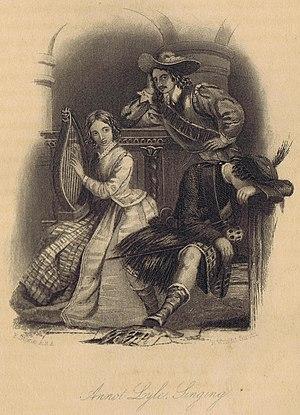
Une légende de Montrose, plus souvent intitulé L'Officier de fortune, est un court roman historique de l'auteur écossais Walter Scott. Il constitue, avec La Fiancée de Lammermoor, la troisième série des Contes de mon hôte. Les deux romans paraissent ensemble le 21 juin 1819, sous le pseudonyme de Jedediah Cleishbotham.